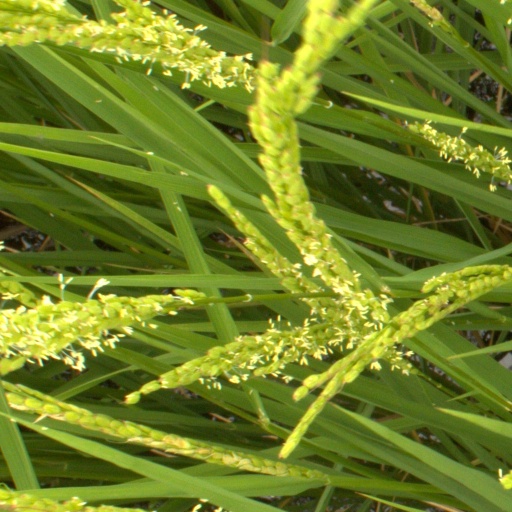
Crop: rice